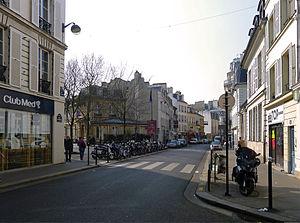
Rue d'Auteuil - Paris XVI
La rue d’Auteuil est une voie du 16ᵉ arrondissement de Paris.